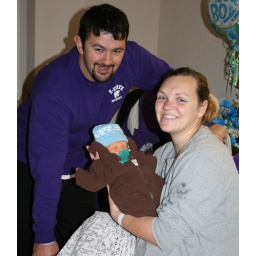
Bundled up in his bear outfit to go home since it was 27 degrees outside